Patara, Nagorno-Karabakh

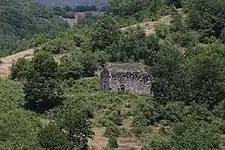

During the Soviet period, the village was a part of the Askeran District of the Nagorno-Karabakh Autonomous Oblast.